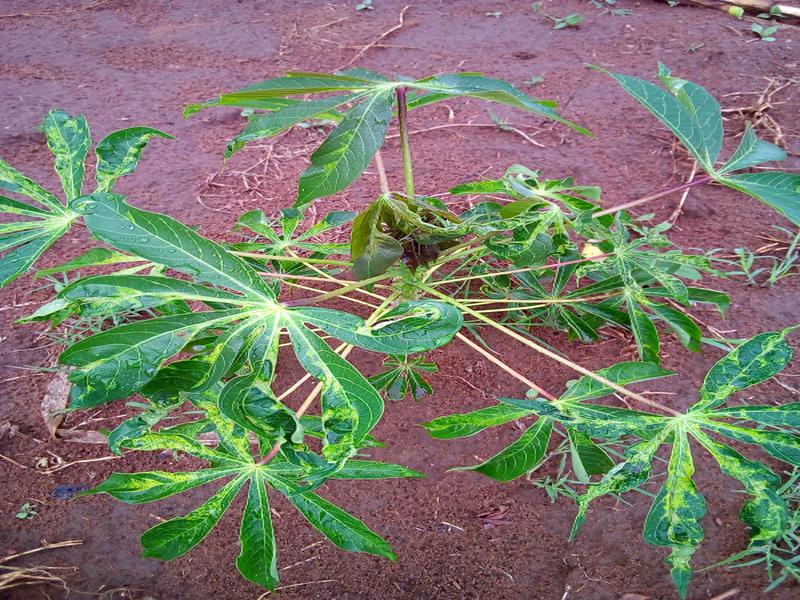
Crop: cassava
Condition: mosaic_disease